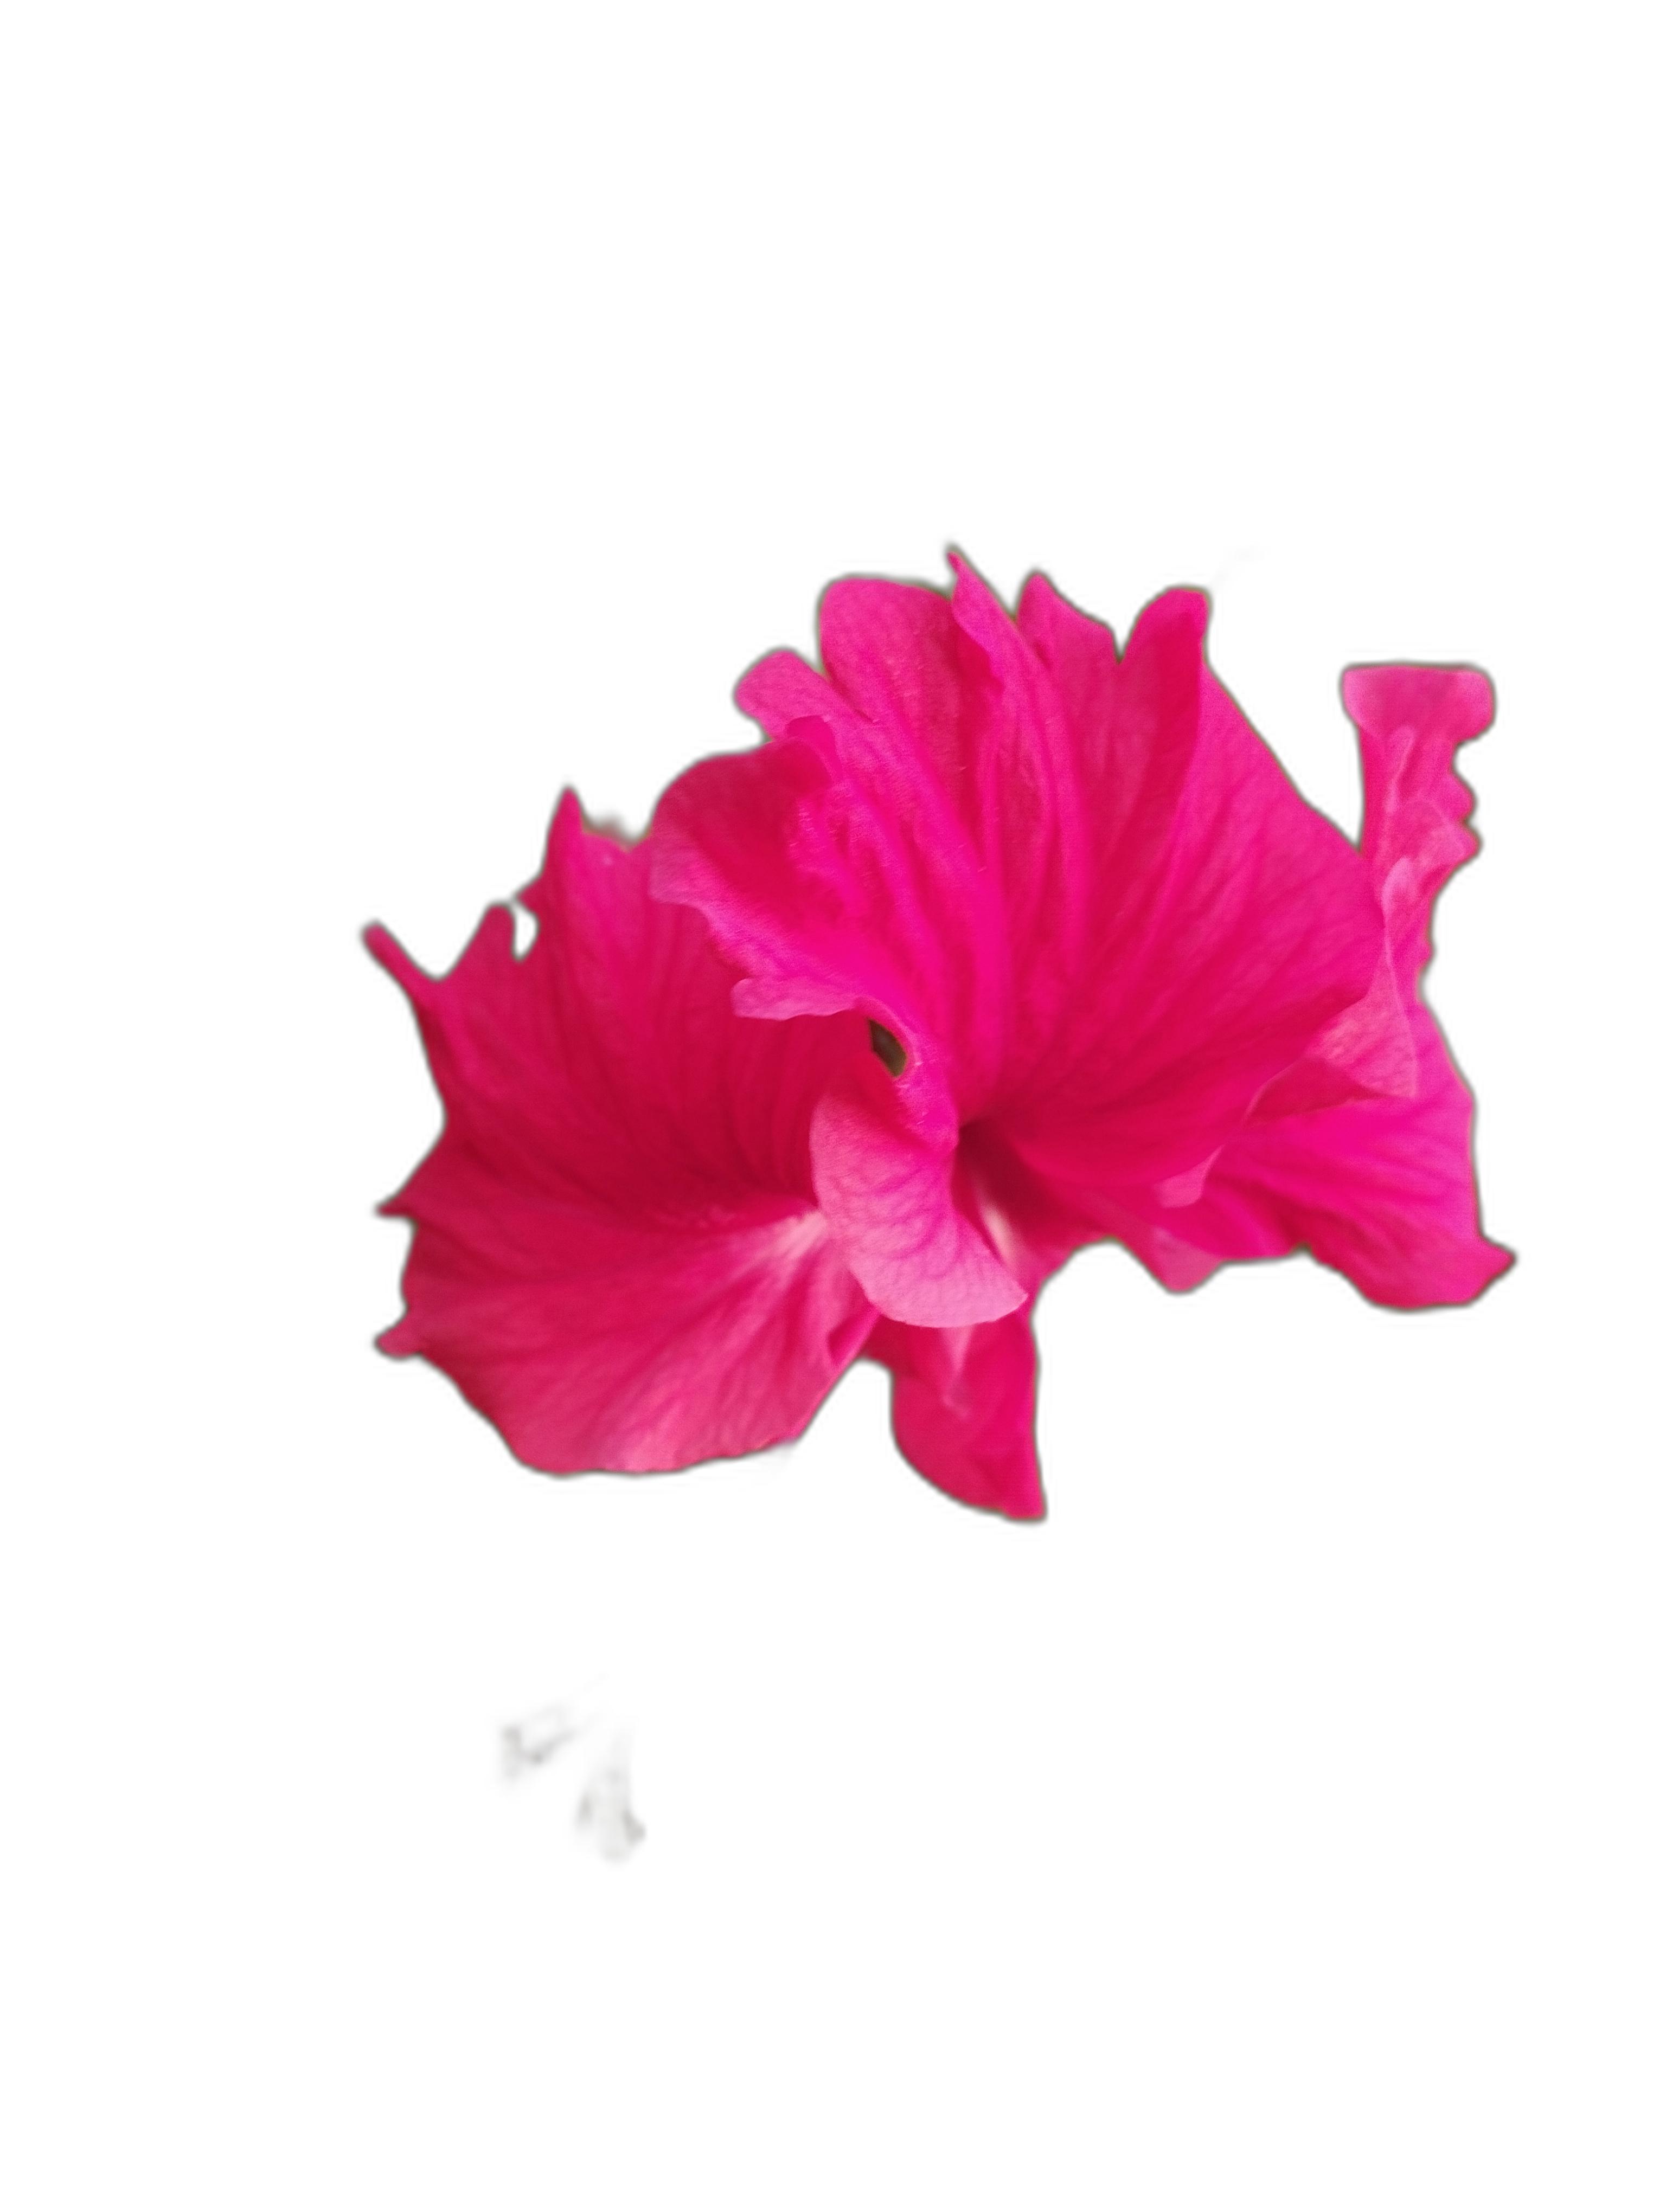
Label: Hibiscus